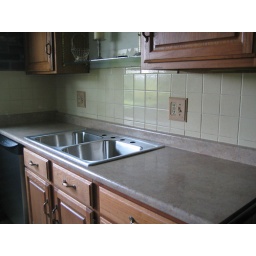
I had to place the sink in there just for the effect... Erick will install sink and faucet tonight.